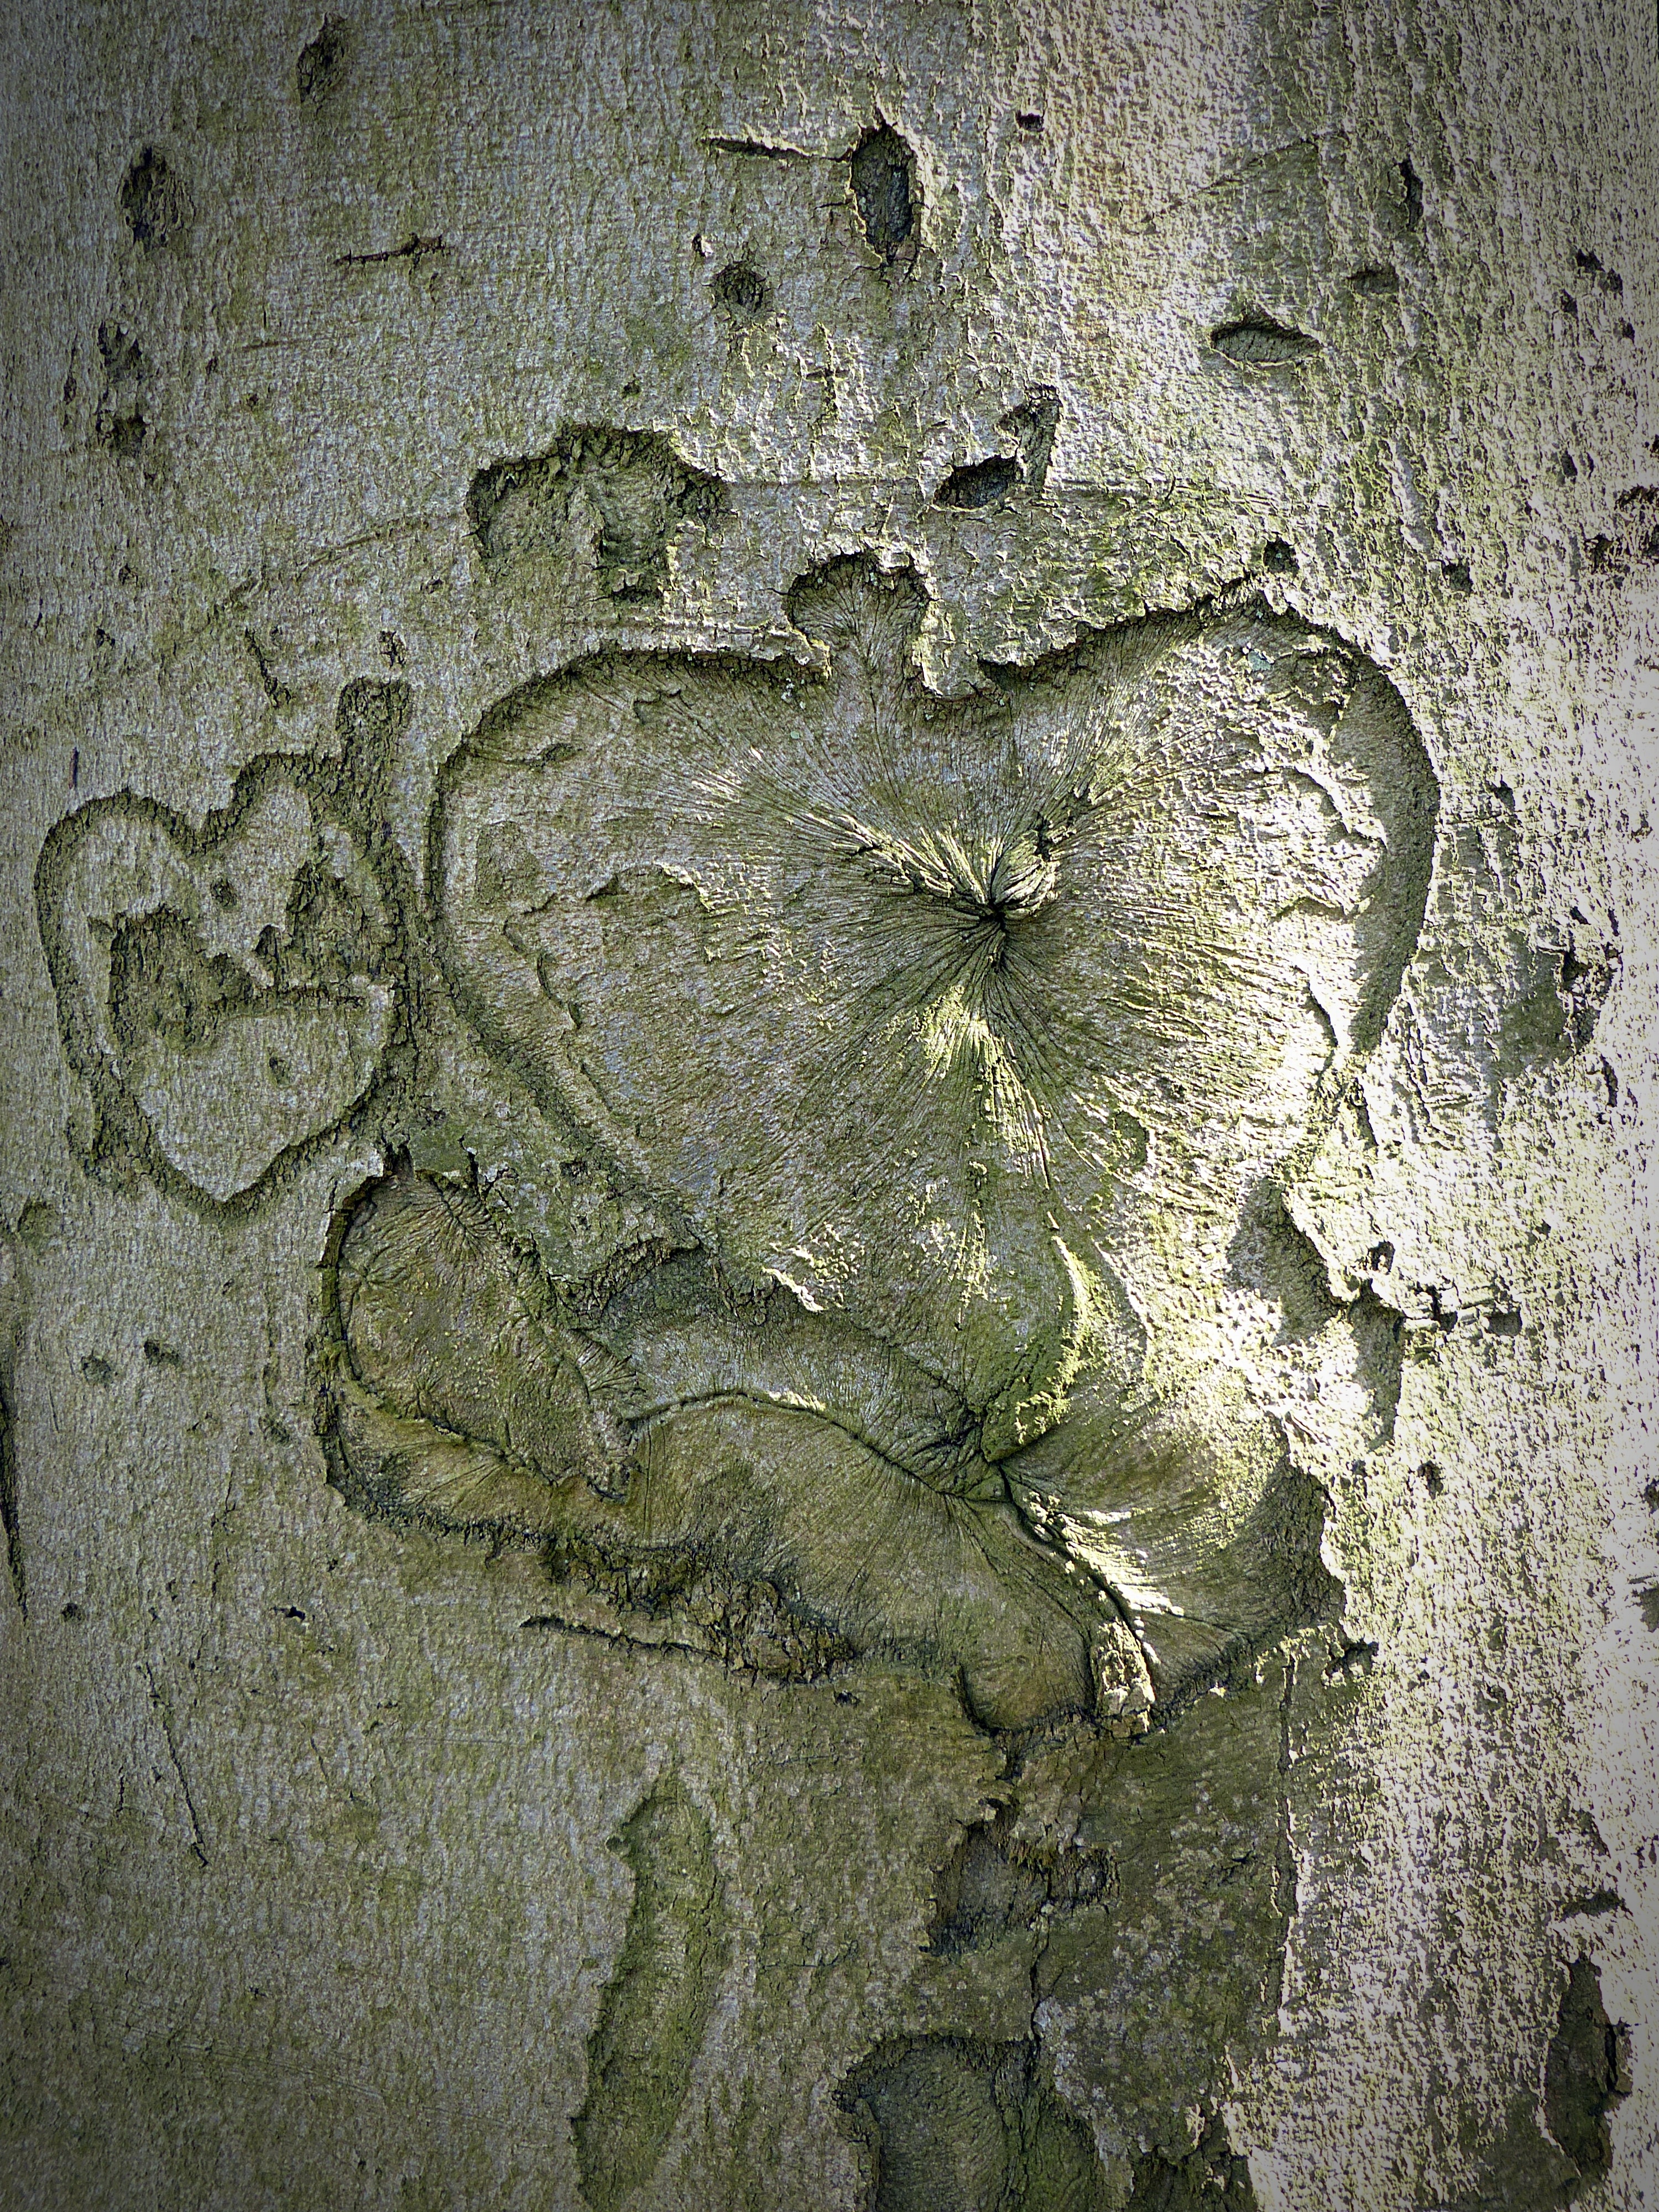
tree, rock, texture, wall, bark, love, heart, green, art, geology, relationship, relief, tree bark, engraved, loyalty, ancient history